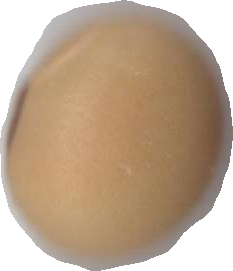
Variety: Anjasmoro